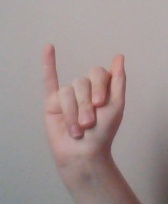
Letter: meem